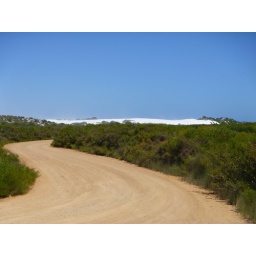
Sand track and white sand dunes by Hangover Bay